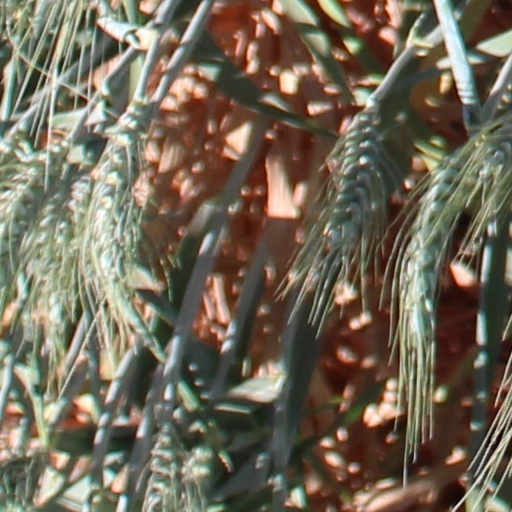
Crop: wheat